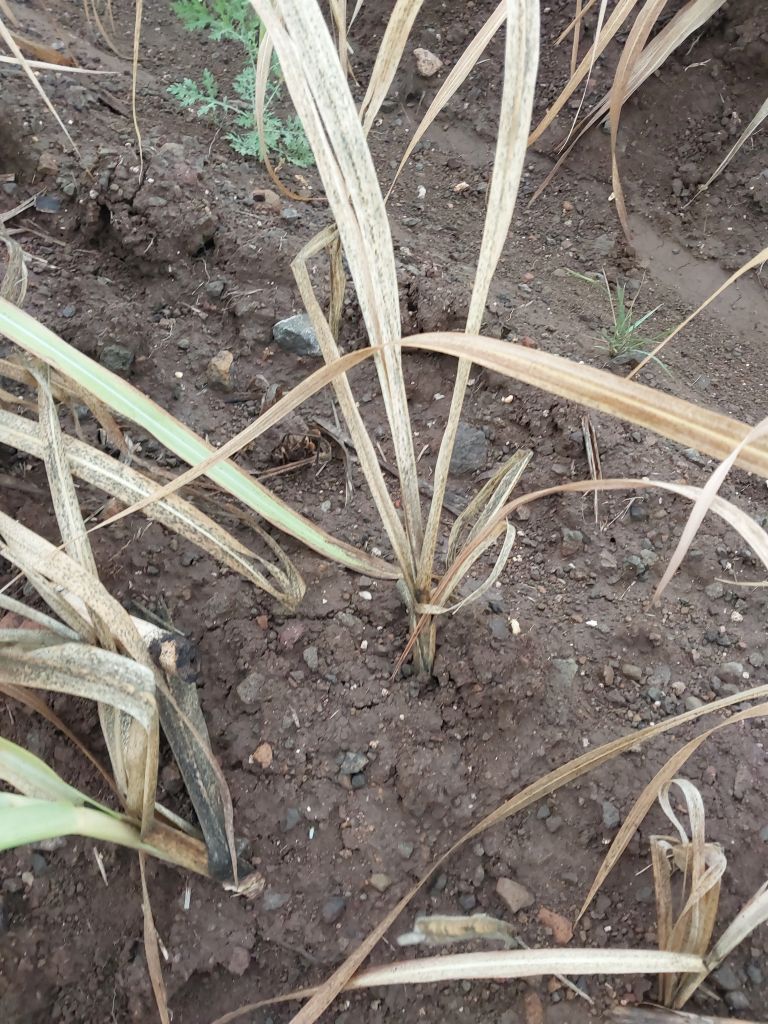
Label: Sett Rot